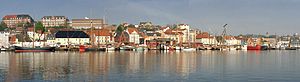
Museumshavn (Flensborg) / Eksterne links
Panorama Romregatta 2008
Museumshavnen i Flensborg ligger lige ved byens søfartsmuseum. Museets mål er at vise gamle skibstyper, som har besejlet Østersøen, Kattegat og Skagerrak. Ved museets skibsbro ligger cirka 20 historiske sejlskibe. Der er adgang til broen hele døgnet. Ved bolværket står en rekonstrueret kran fra 1726. På et skibsværft ved siden af skibsbroen restaureres gamle skibe. Umiddelbart syd for museumshavnen ligger fjorddamperen Alexandra fra 1908.